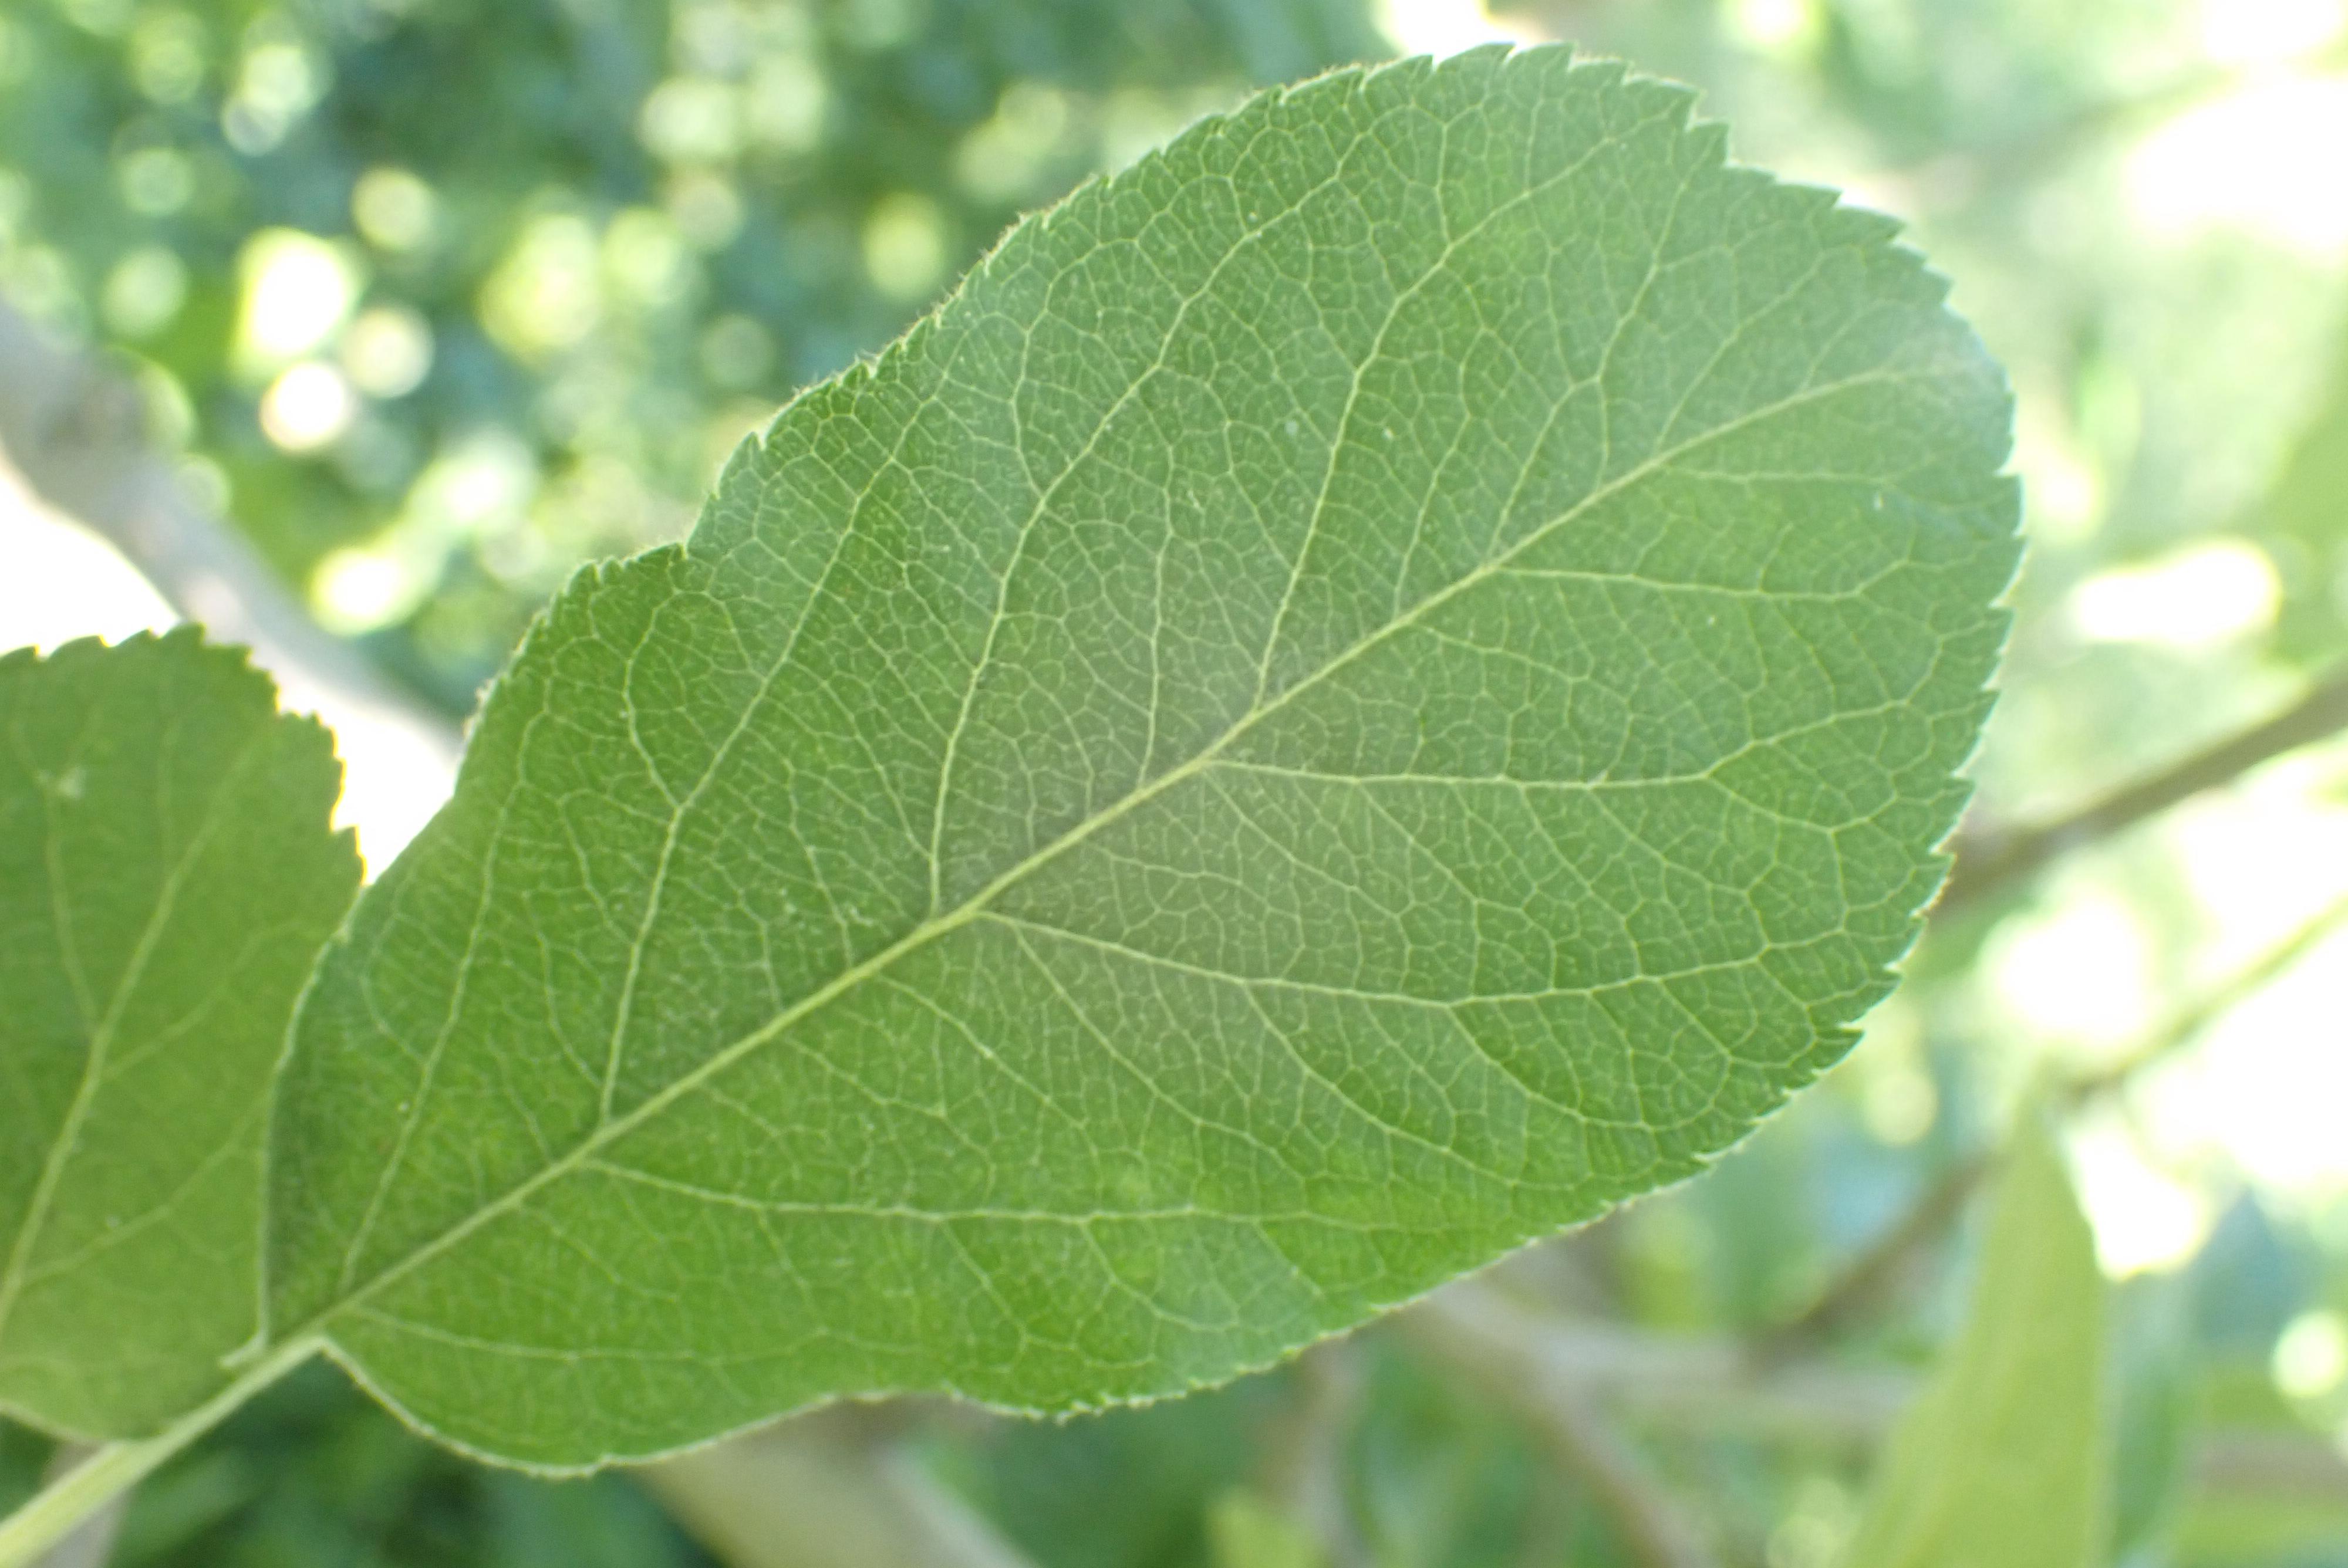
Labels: healthy